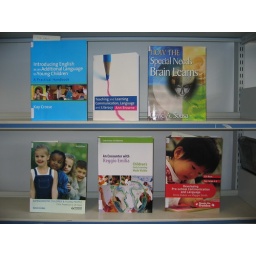
Move your mouse over each book cover and click on the link to search the library catalogue.